Jock Cameron (footballer)

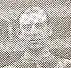
Cameron in a Port Vale team photo.

John Bell Cameron (16 February 1879 – 5 July 1950) was a Scottish international football player and manager. He played for St Mirren before joining Blackburn Rovers in 1904. He spent three years at the club before signing for First Division rivals Chelsea. After they were relegated, he helped Chelsea to win promotion out of the Second Division in 1911–12. He signed with non-League Port Vale in 1913, departing the following year, only to return in 1916. He briefly served as the club's manager from August 1918 until his departure in January 1919.